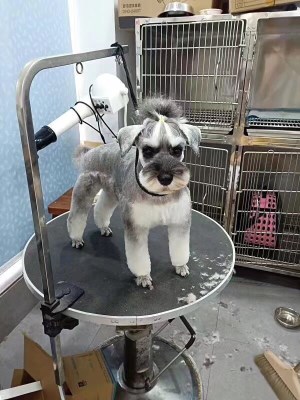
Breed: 2342-n000102-miniature_schnauzer